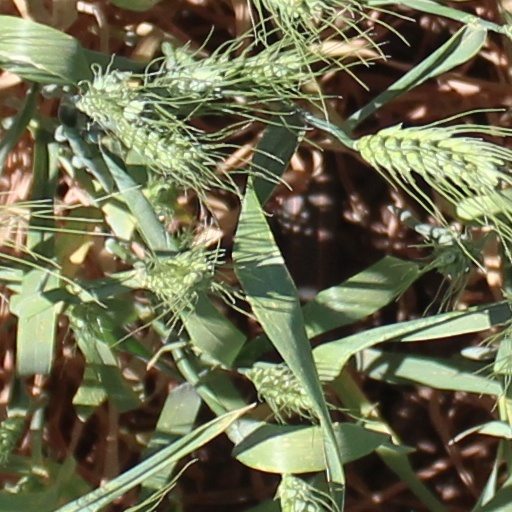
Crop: wheat